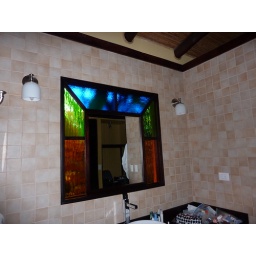
Stained glass in our bathroom